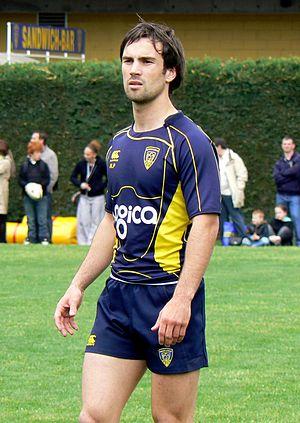
Le rugbyman français Morgan Parra durant un entrainement avec l'ASM Clermont Auvergne.
Cet article classe par ordre chronologique les articles de l'encyclopédie concernant des personnalités liées à l'agglomération messine, dans le département de la Moselle, ou nées dans celle-ci.
Metz [mɛs] est une commune française située dans le département de la Moselle, en Lorraine. Préfecture de département, elle fait partie, depuis le 1ᵉʳ janvier 2016, de la région administrative Grand Est, dont elle accueille les assemblées plénières. Metz et ses alentours, qui faisaient partie des Trois-Évêchés de 1552 à 1790, se trouvaient enclavés entre la Lorraine ducale et le duché de Bar jusqu'en 1766. Par ailleurs, la ville a été de 1974 à 2015 le chef-lieu de la région de Lorraine.
Cette page présente les faits marquants de l'année 2010 en rugby à XV : les principales compétitions et évènements liés au rugby à XV et rugby à sept ainsi que les décès de grandes personnalités de ce sport.